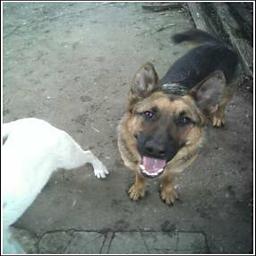
Animal: dogs